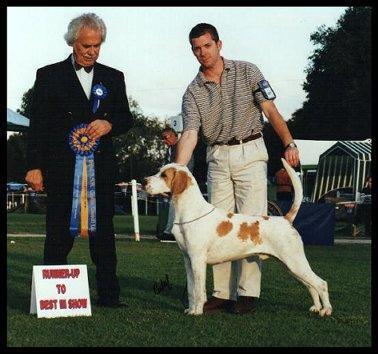
English_foxhound